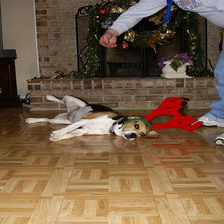
Species: dog
Breed: beagle